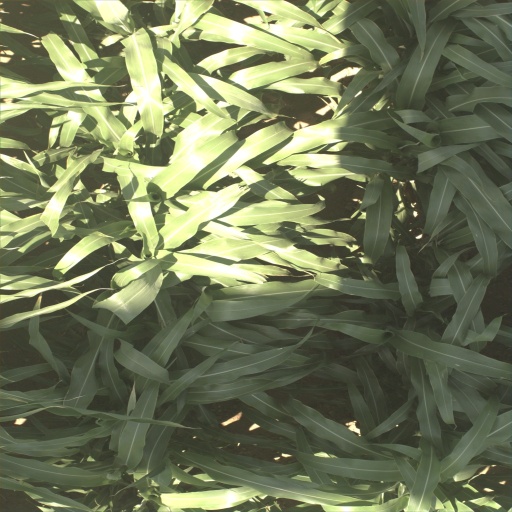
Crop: sorghum